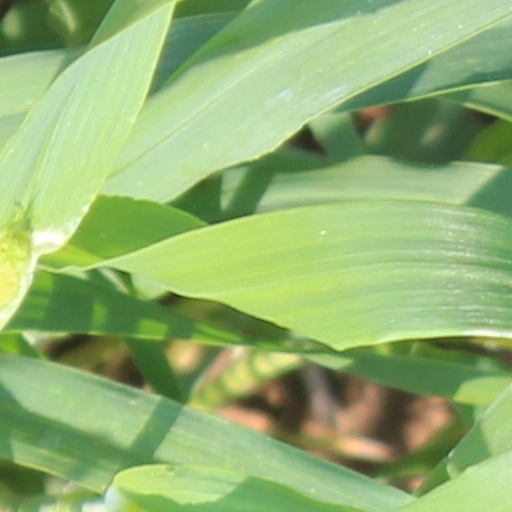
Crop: wheat